Percy Ludgate

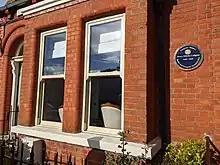
Plaque to Ludgate at his home in Drumcondra

In 1991, a prize for the best final-year project in the Moderatorship in computer science course at Trinity College, Dublin – the Ludgate Prize – was instituted in his honour, and in 2016 the Ludgate Hub e-business incubation centre was opened in Skibbereen, where he was born.